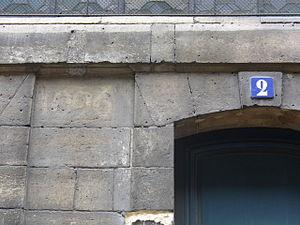
La numérotation ou le numérotage des immeubles est un système permettant d'assigner un nombre unique à chaque bâtiment d'une voie urbaine ou urbanisée, ou d'un quartier, afin de faciliter sa localisation.